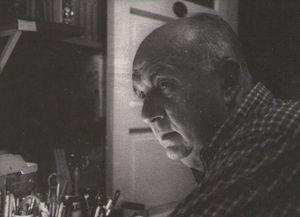
Juan Vanni Zanotto est né le 26 septembre 1935 en Italie à Cuceglio, non loin de Turin et mort en 2005 à Buenos Aires.